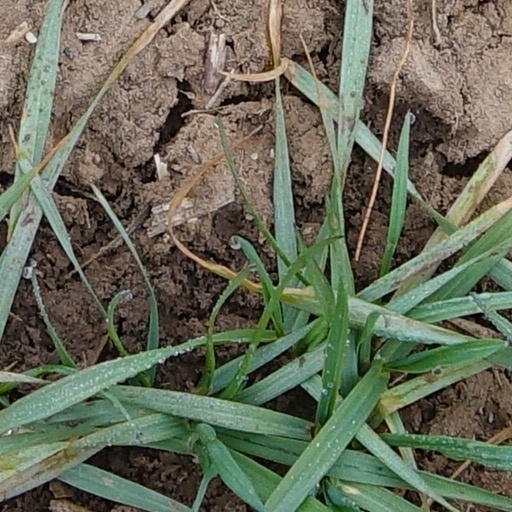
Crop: wheat